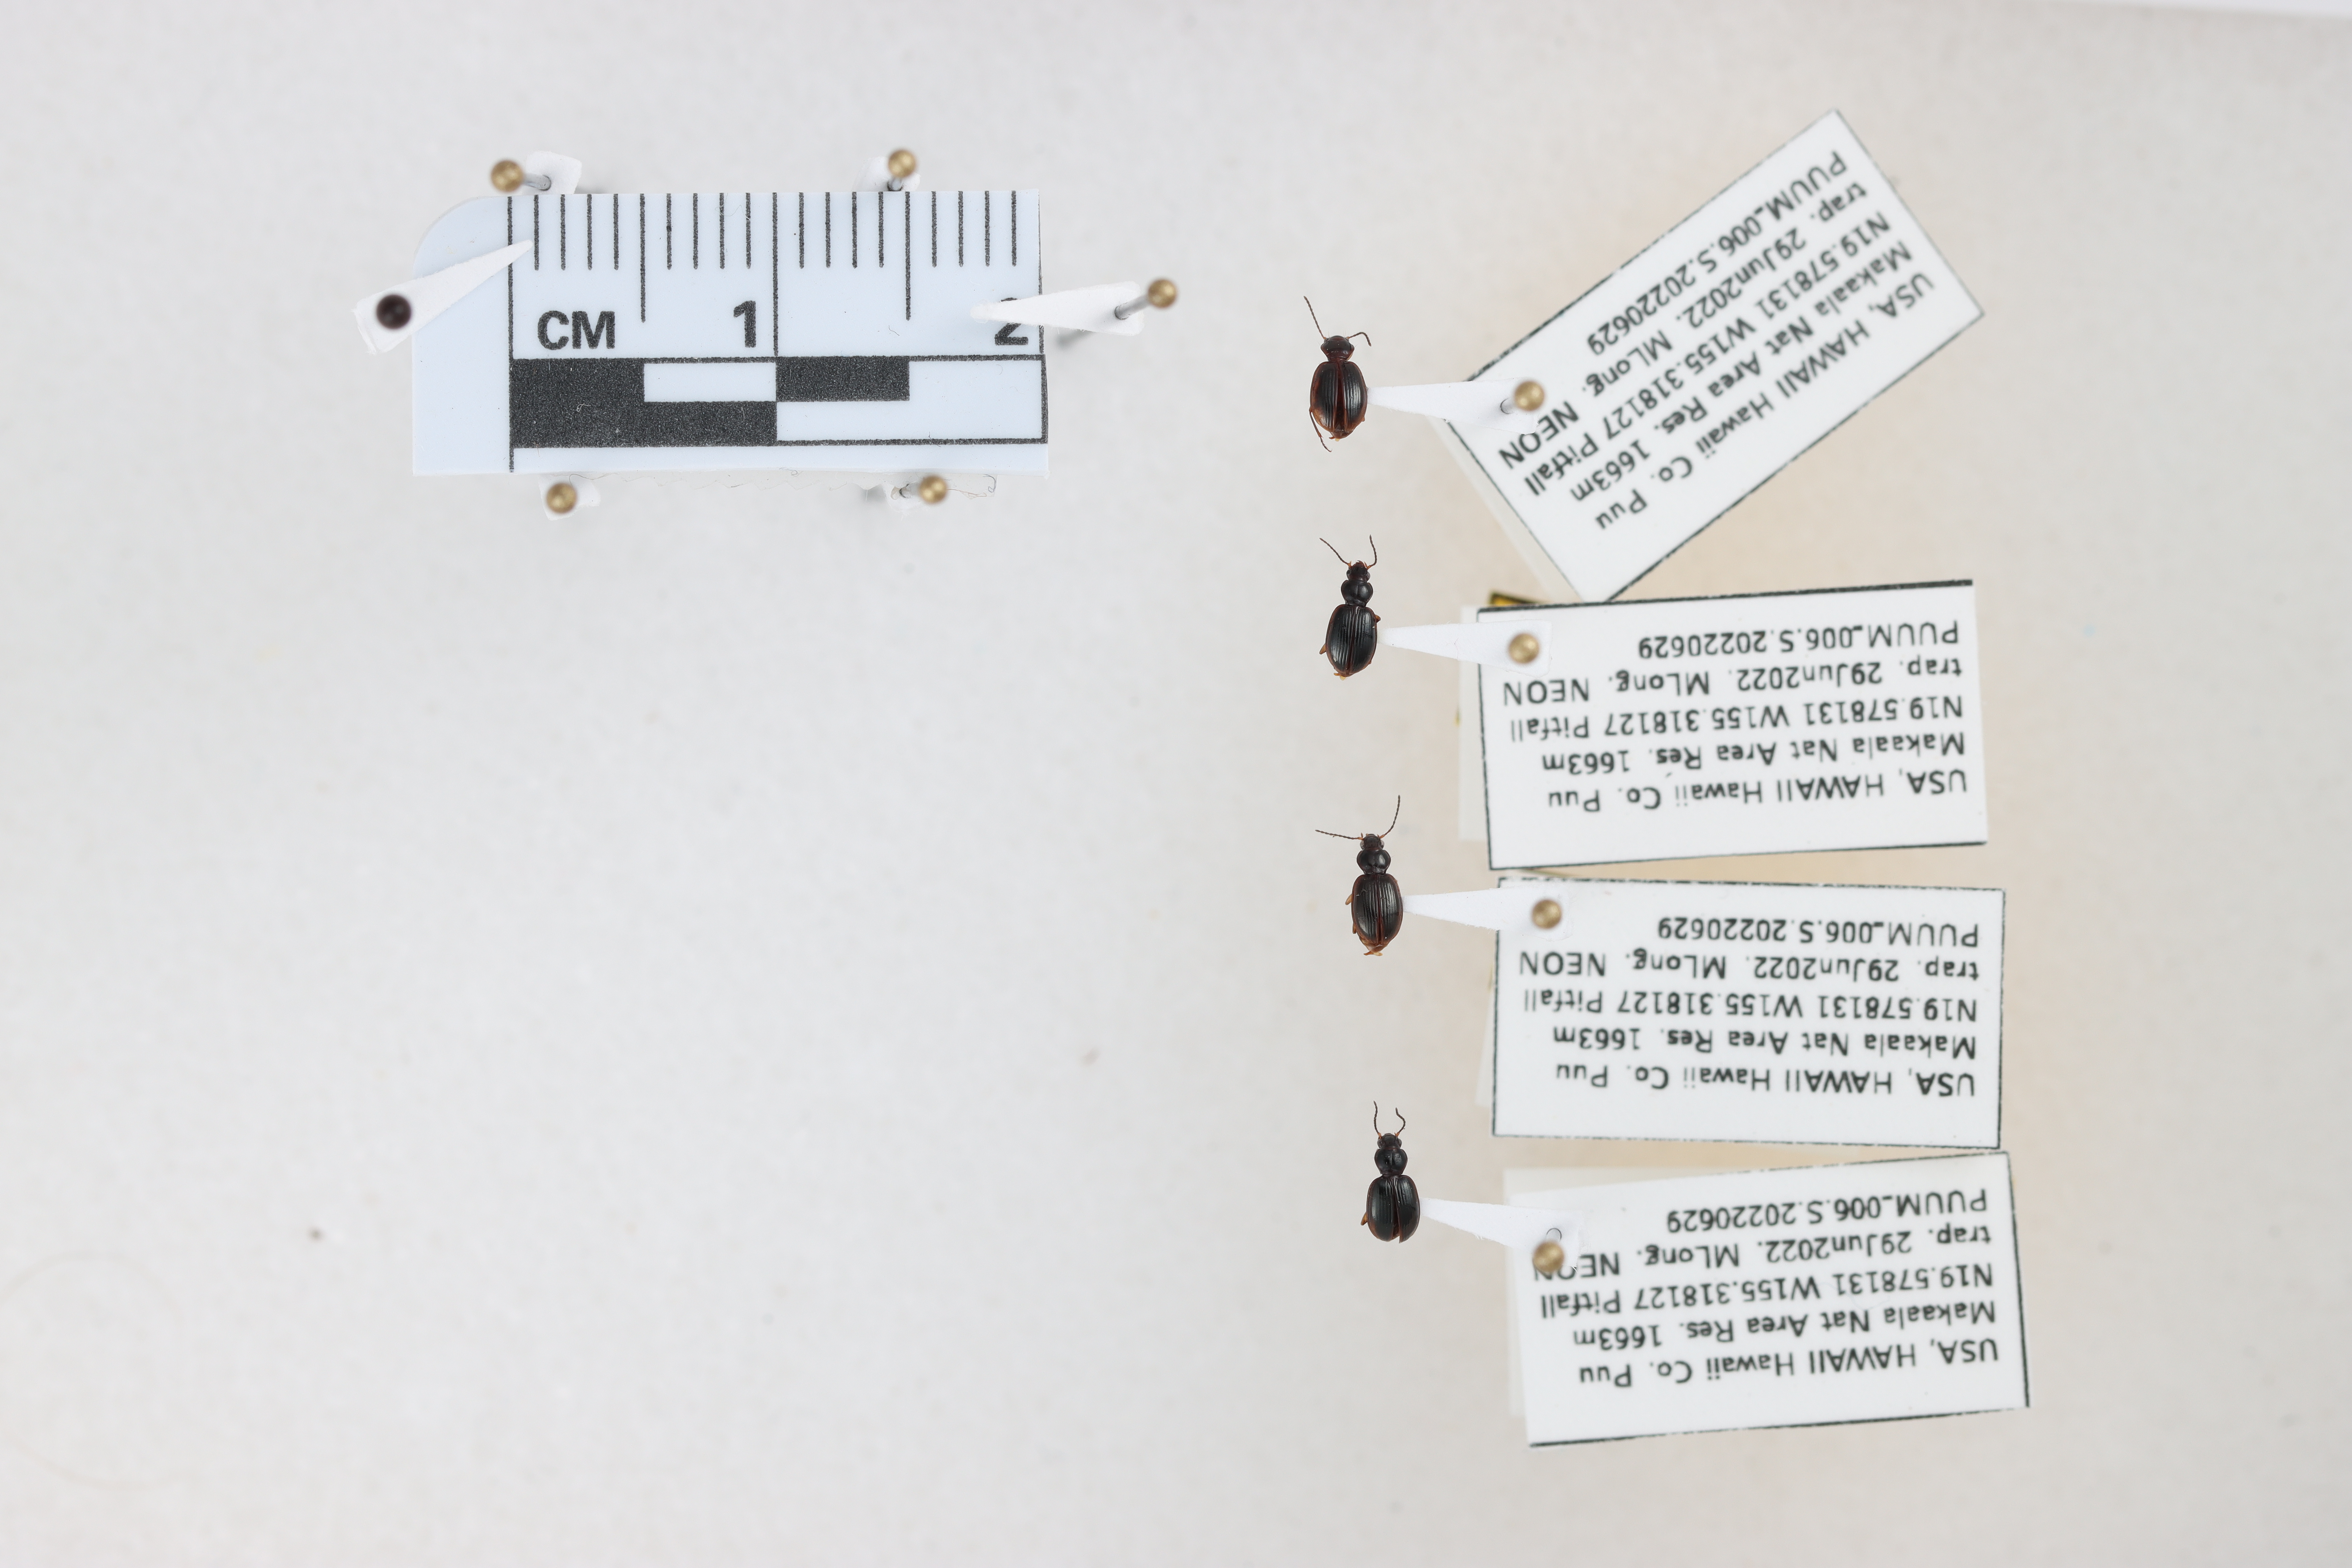
Beetle 1 — elytra length: 0.261 cm, elytra max width: 0.194 cm, basal pronotum width: 0.09 cm

Beetle 2 — elytra length: 0.257 cm, elytra max width: 0.19 cm, basal pronotum width: 0.087 cm

Beetle 3 — elytra length: 0.261 cm, elytra max width: 0.189 cm, basal pronotum width: 0.089 cm

Beetle 4 — elytra length: 0.239 cm, elytra max width: 0.189 cm, basal pronotum width: 0.08 cm